Battle of Langnes

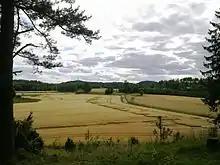
The field from which Swedish troops launched assaults against the Norwegian position. Langnes station is behind the field to the left

The first assault turned out to be costly for the Swedes, who lost the majority of their fallen in the battle during the first attack. As the attack broke down, some Swedish forces took refuge on the Langnes farm itself. They were driven off by more cannon fire, which destroyed the buildings.